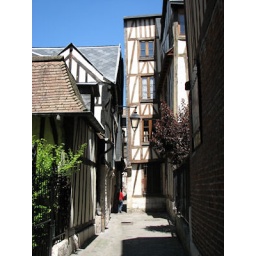
The smallest street in Rouen again - this time with a person for scale.